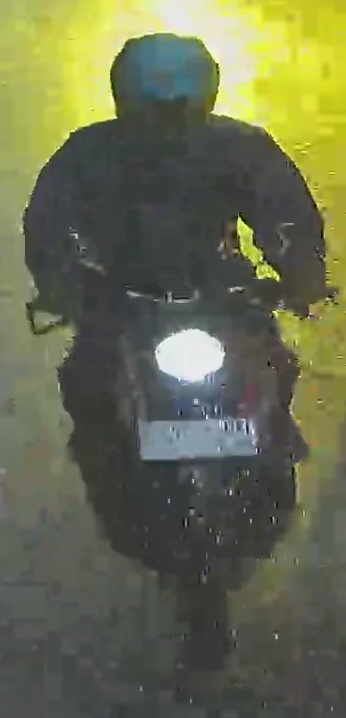
person-with-helmet: 1
person-without-helmet: 0